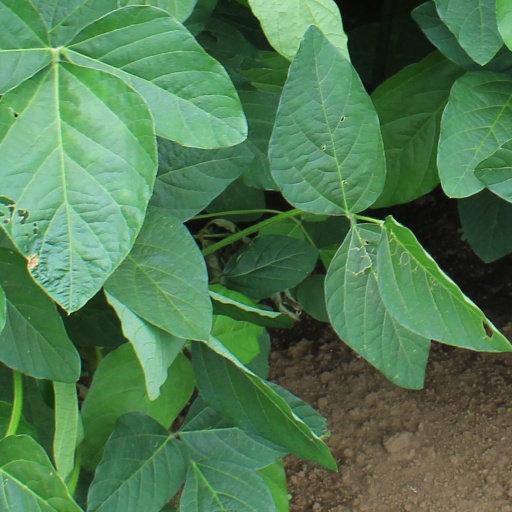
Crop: soybean